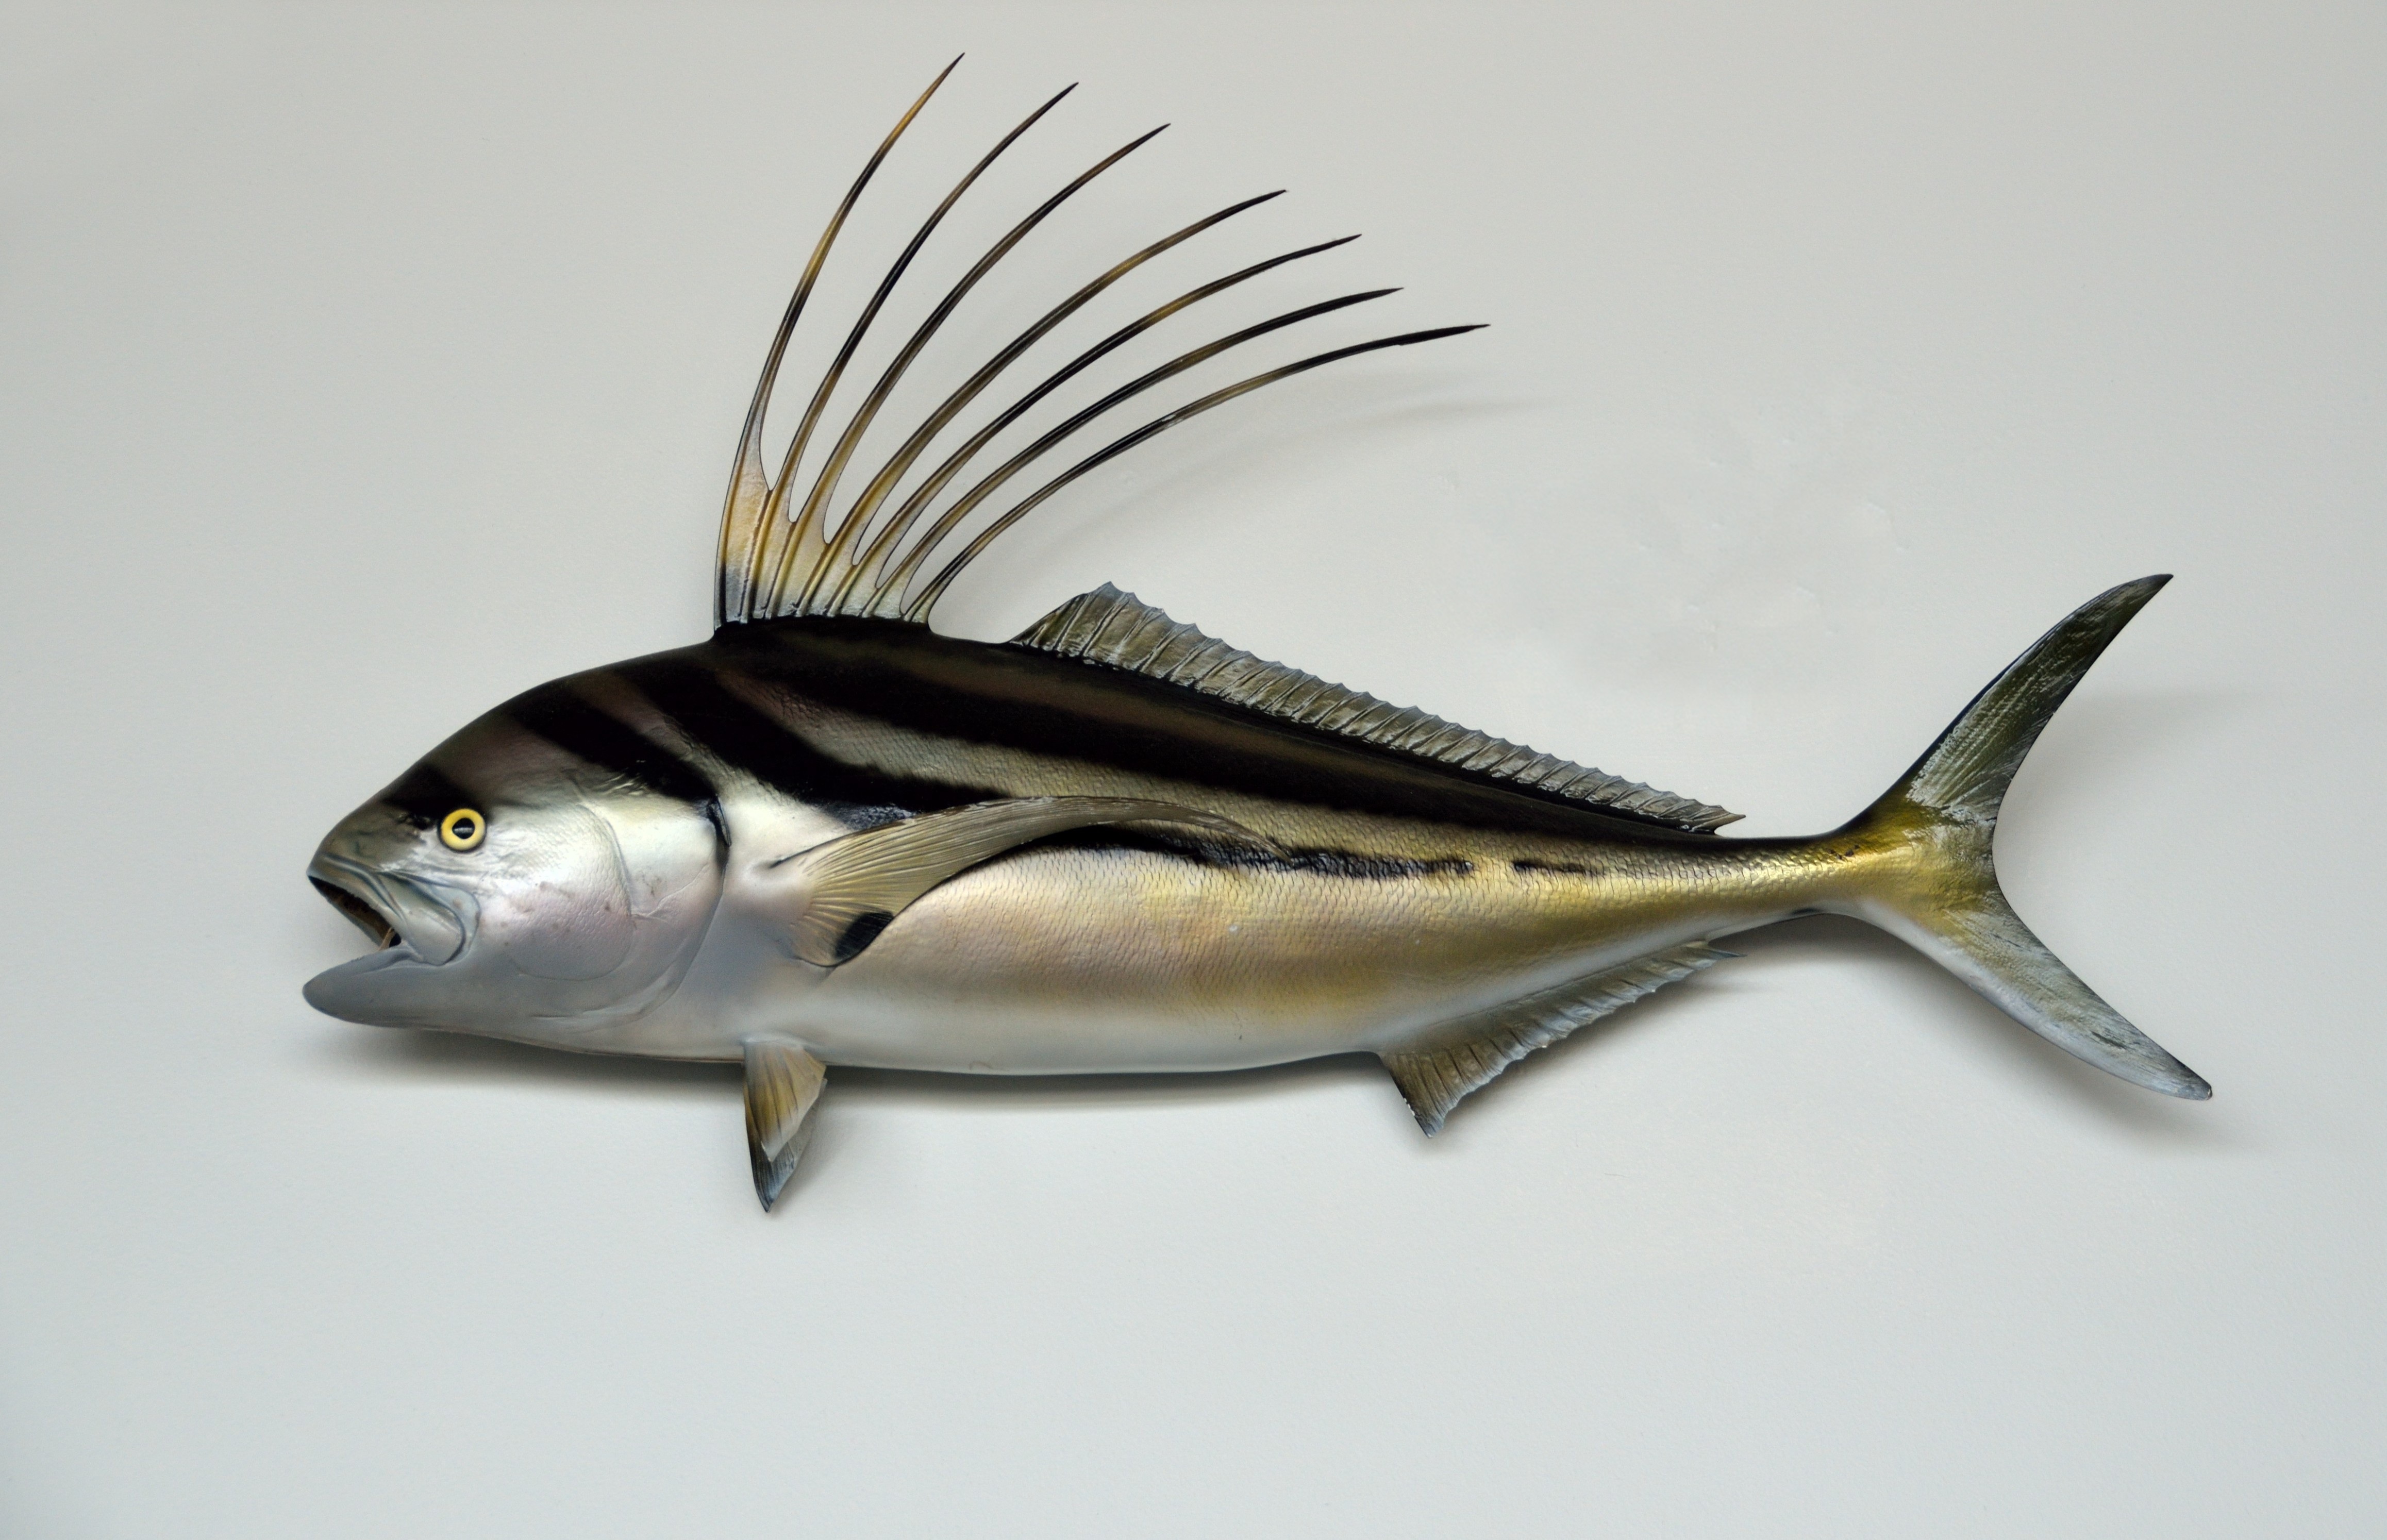
ocean, animal, wildlife, wild, fishing, fish, sardine, mount, sea life, replica, deep sea, milkfish, trophy, saltwater, taxidermy, mounted, forage fish, rooster fish, roosterfish